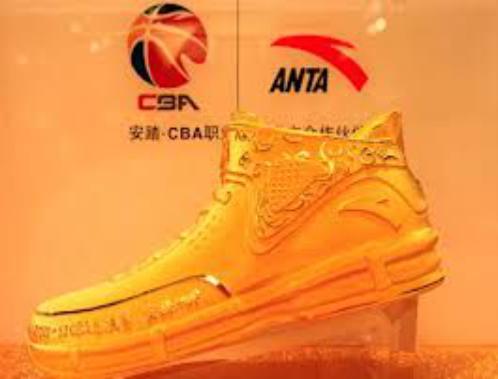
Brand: ANTA
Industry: Clothes